Bookstop (company)

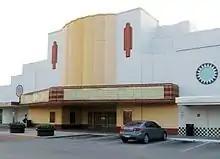
The Alabama Theatre in the Upper Kirby area of Houston is a former Bookstop location

Bookstop Inc. was a Texas-based chain of bookstores that was at one time the fourth-largest bookselling chain in the United States. In 1989 Barnes & Noble acquired the company, at which point it became a subsidiary of Barnes & Noble. The chain also did business under the name Bookstar due to trademark conflicts in other states.